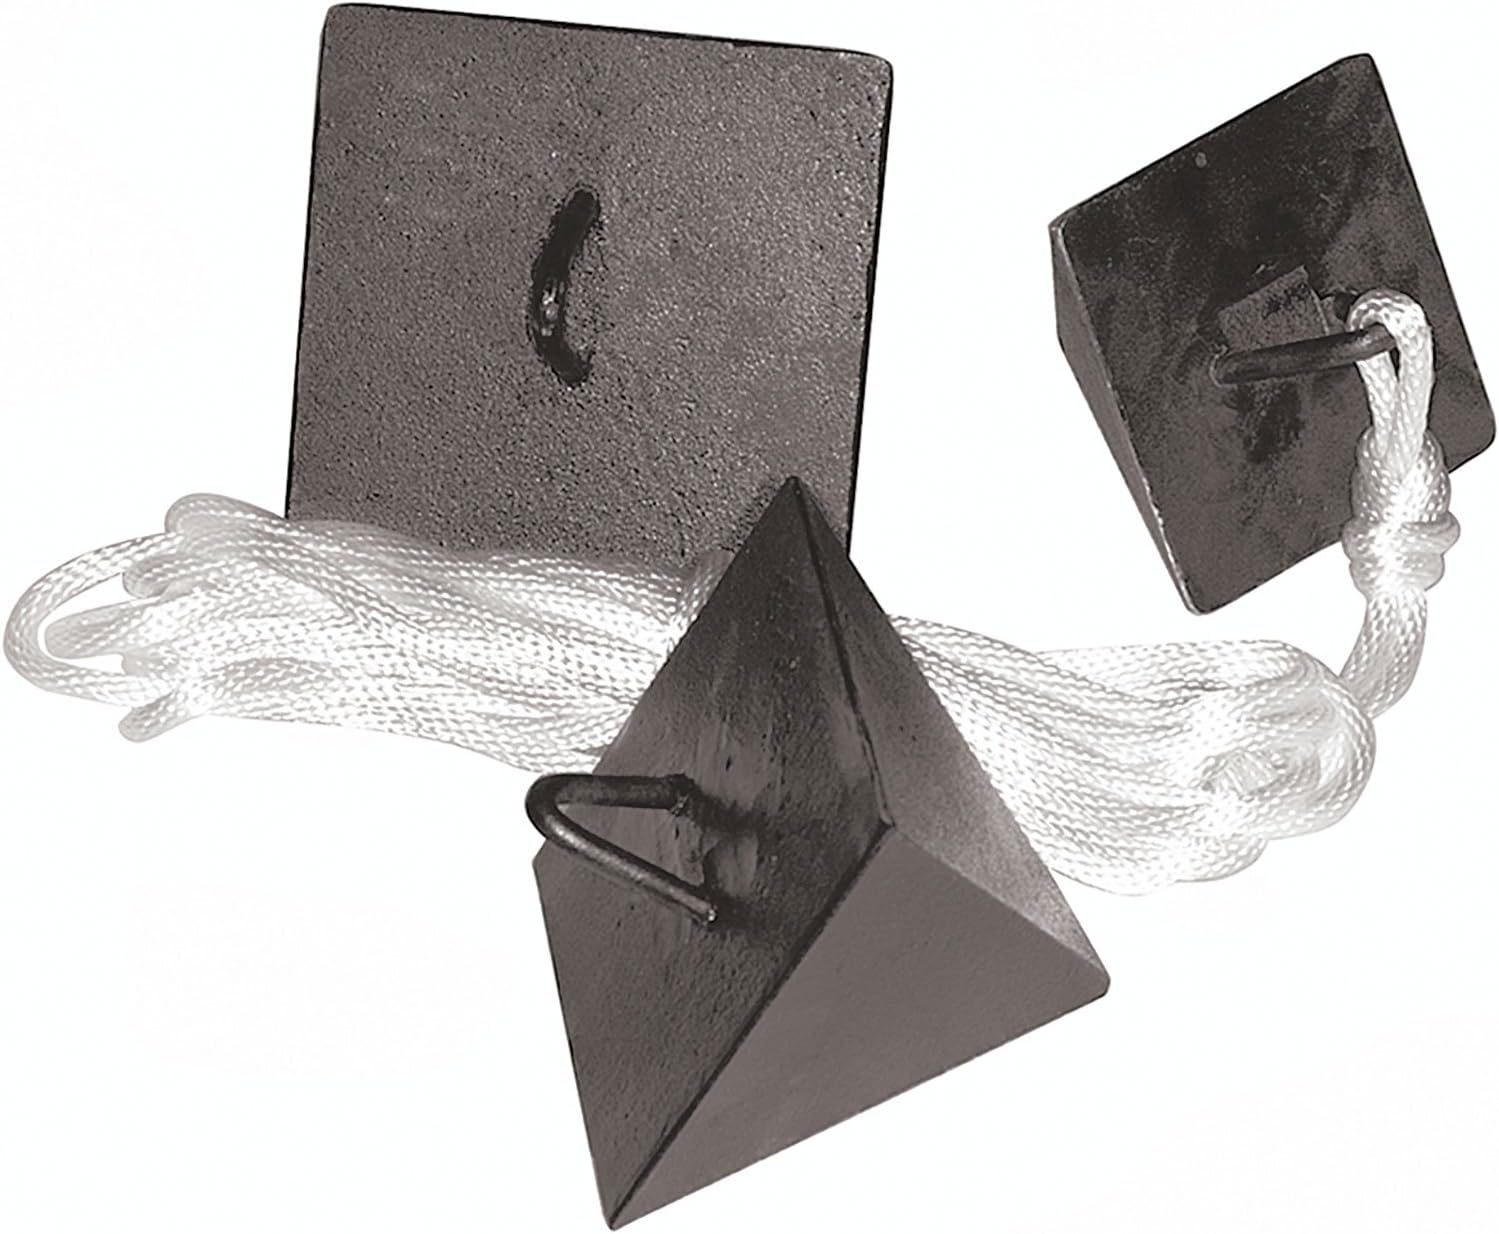
Outcast Sporting Gear 5 lb. Pyramid Anchor with 5/16" Rope
Category: Sports & Outdoors
Just a bit of weight, this 5 pound anchor is made for still water. Keep your lightweight tube right where you want it. Works perfectly with float tubes, fishing or recreational. Features Include:Designed for still waterShape avoids hang upsComes with 35 feet of solid braided polypropylene ropeMaterials: SteelWith 5/16" ropeWeight: 5 lbs.
Features: Designed for still water | Shape avoids hang ups | Comes with 35 feet of solid braided polypropylene rope | Materials: Steel | With 5/16" rope